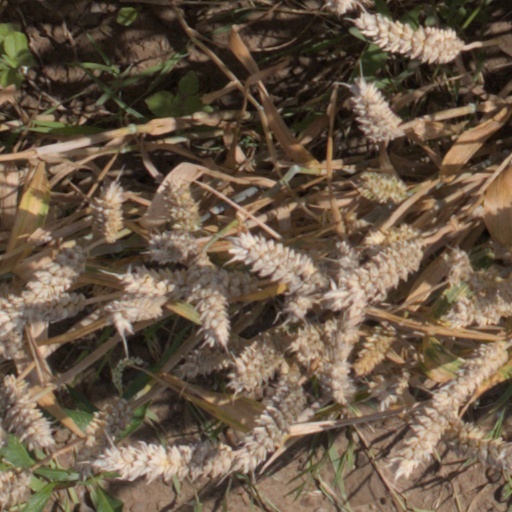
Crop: wheat